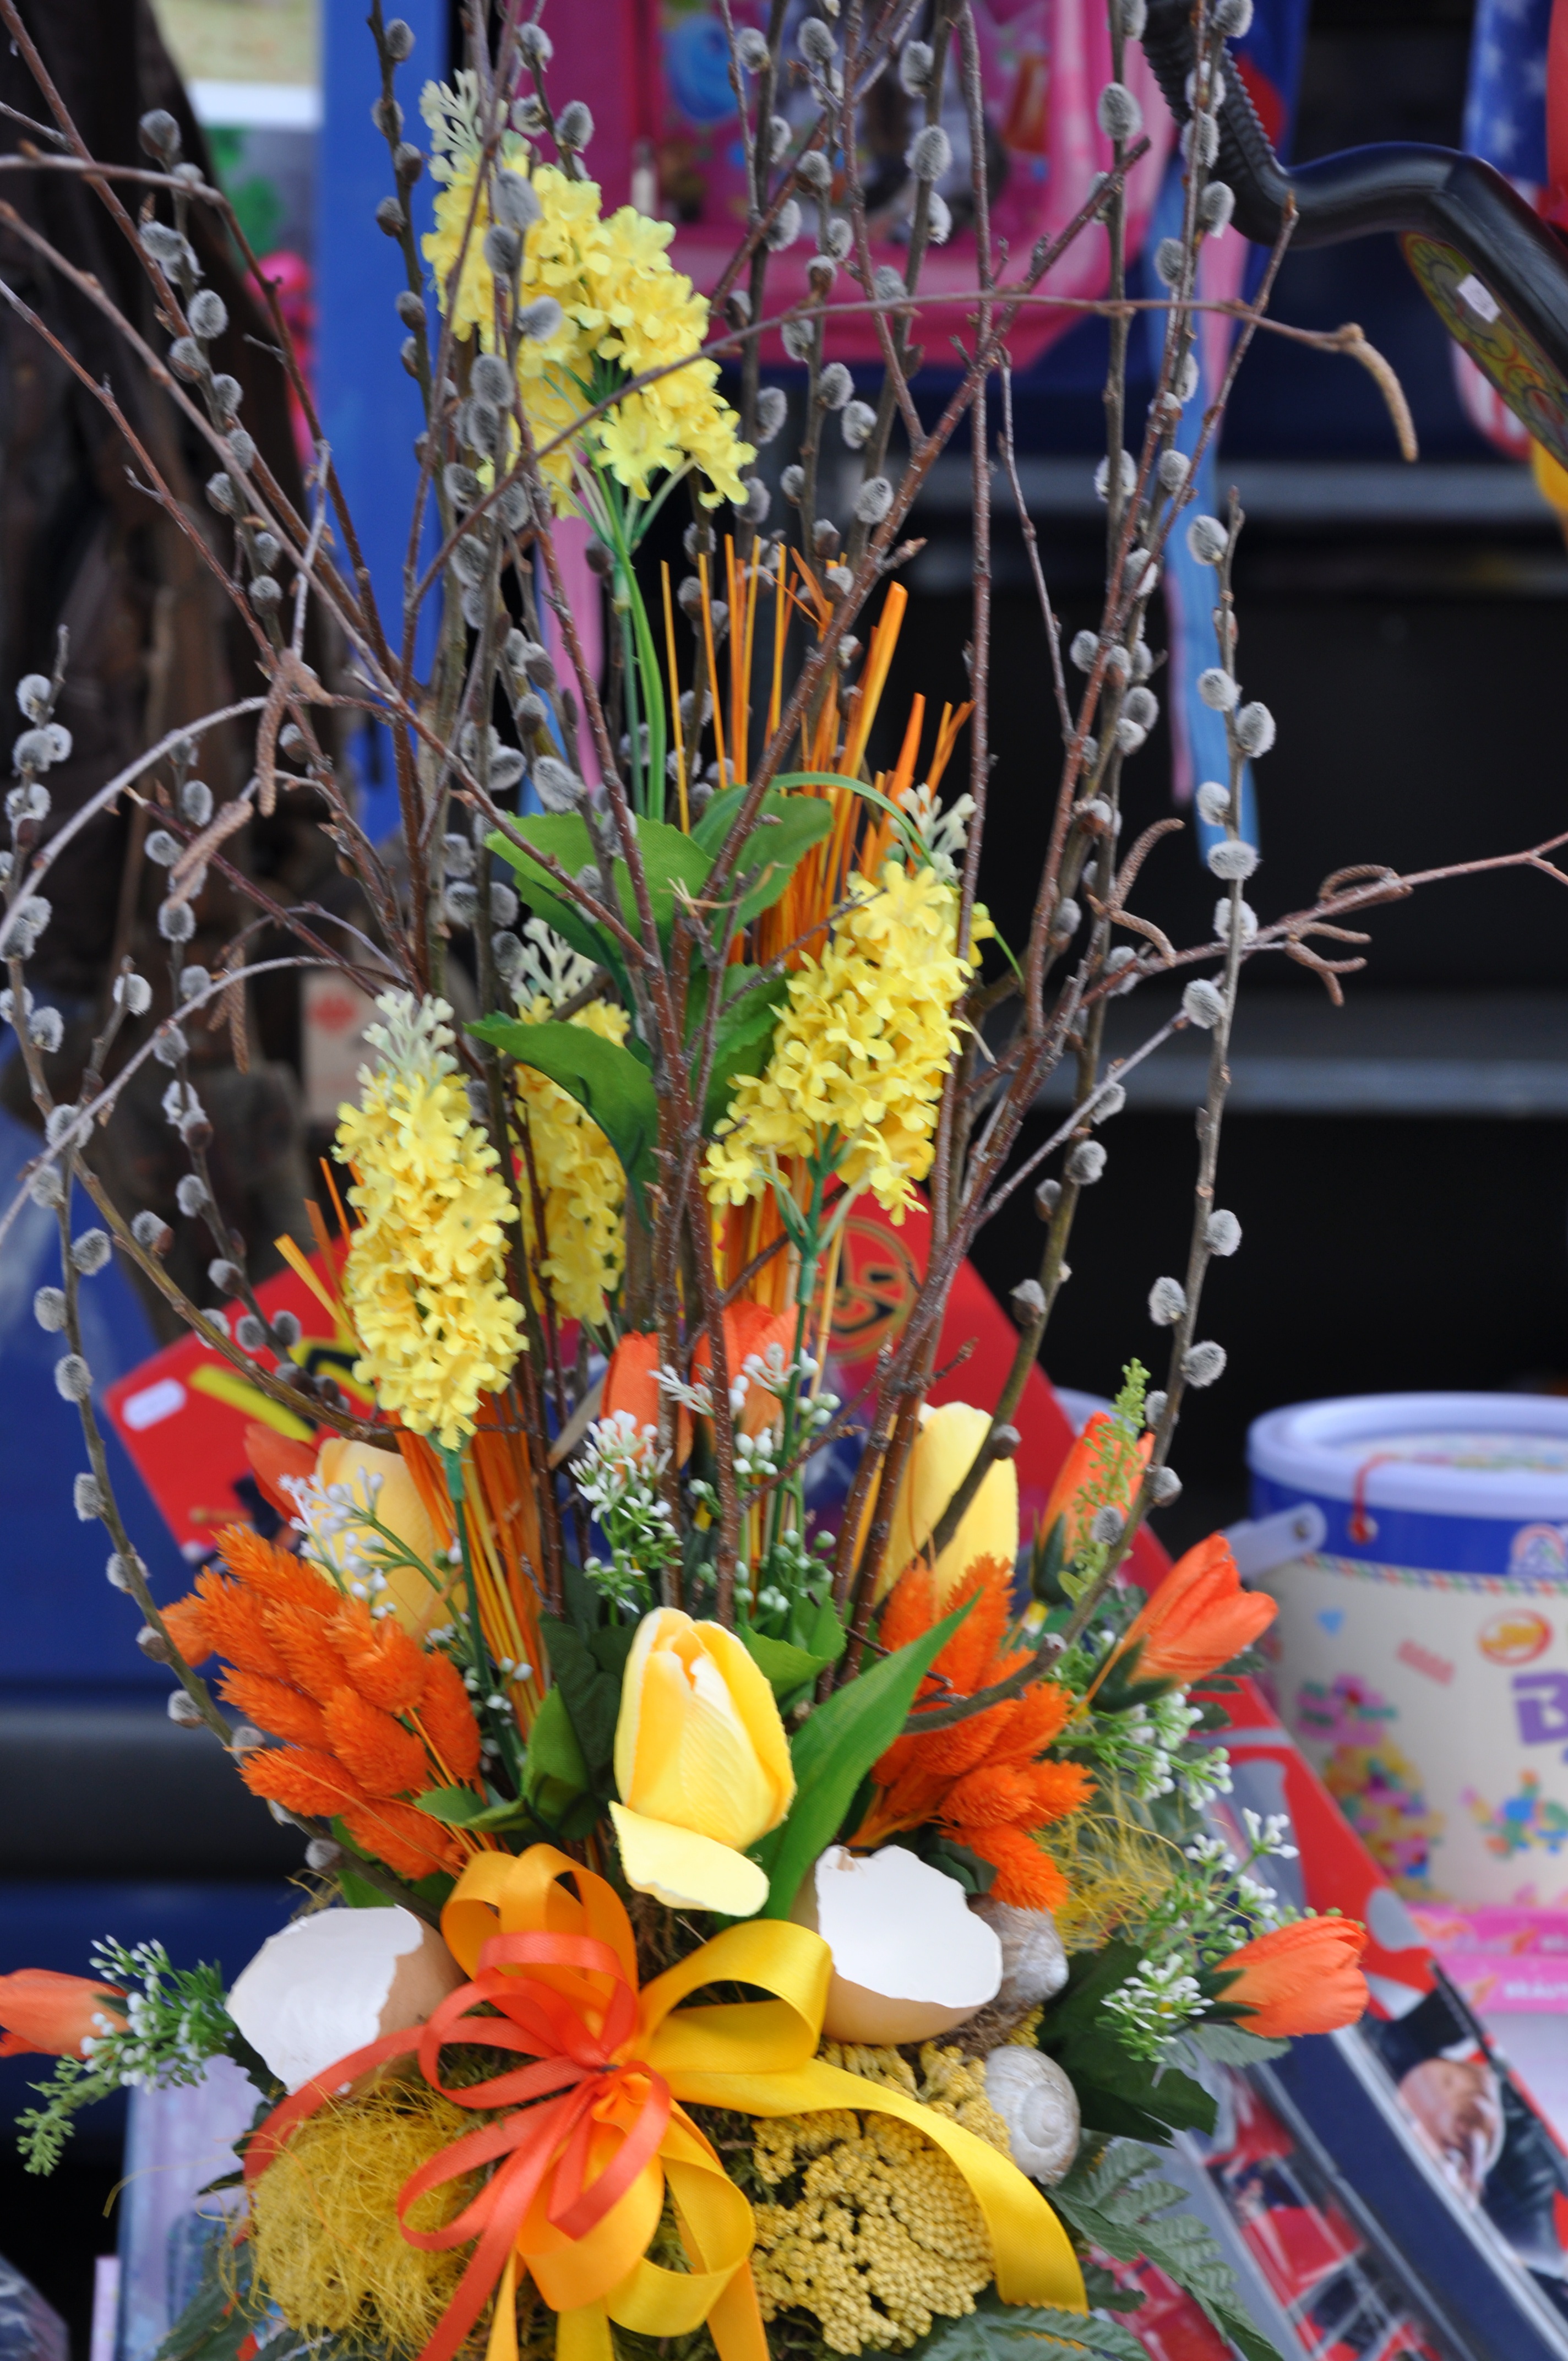
plant, flower, dry, bouquet, flora, still life, art, fantasy, floristry, retail, flower bouquet, floral design, centrepiece, flower arranging